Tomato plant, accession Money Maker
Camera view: tilt-top (135 deg); turntable rotation: 90 degrees
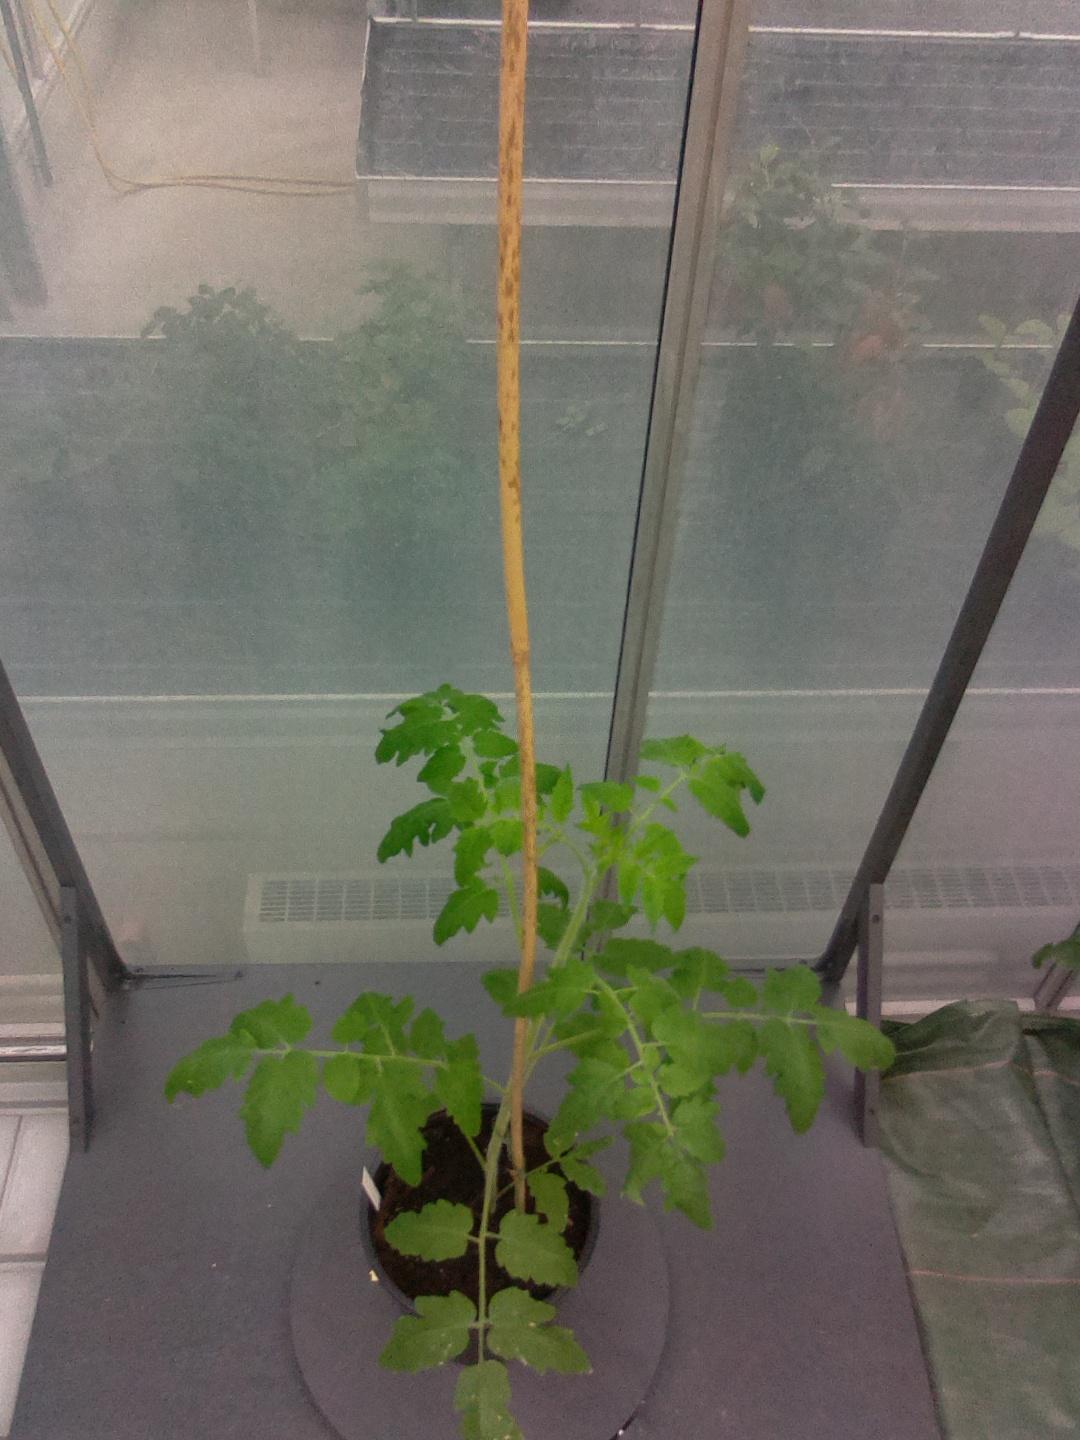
BBCH growth stage 14: 8 of true leaves visible